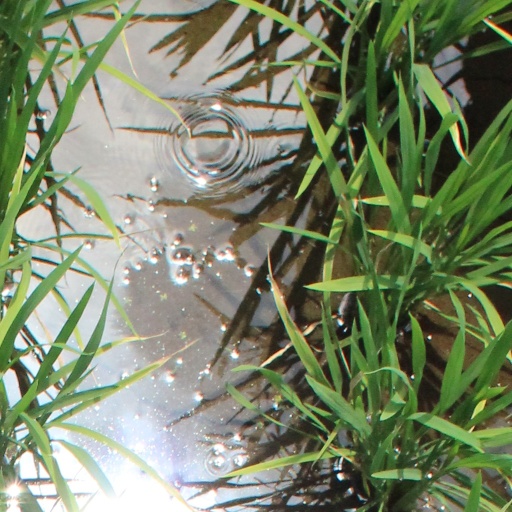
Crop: rice